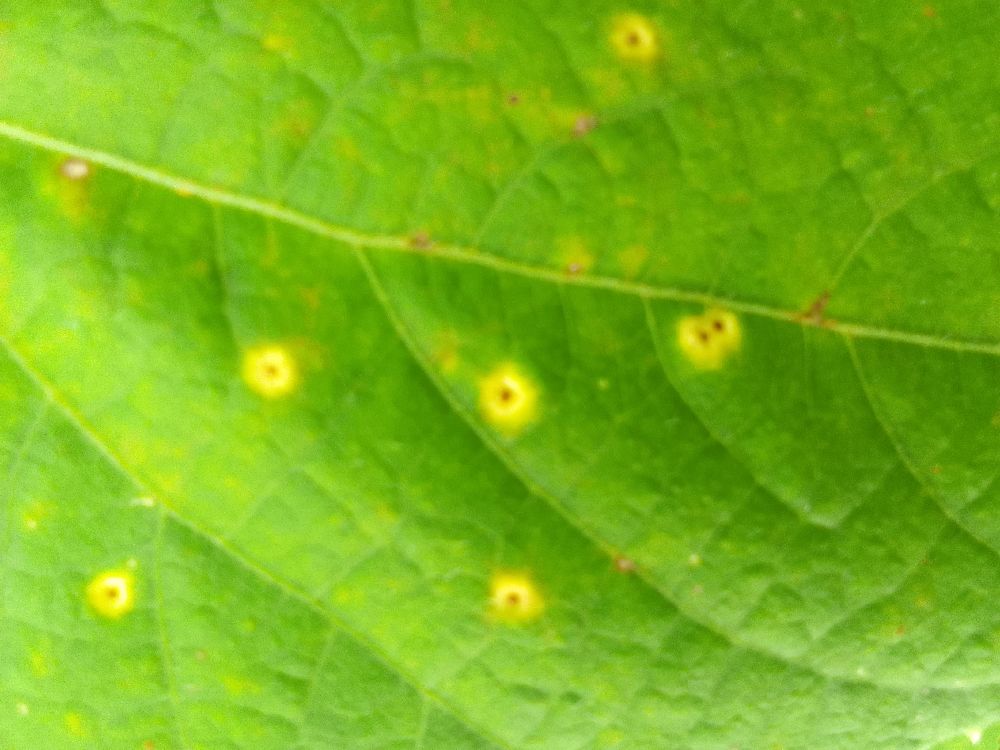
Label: rust